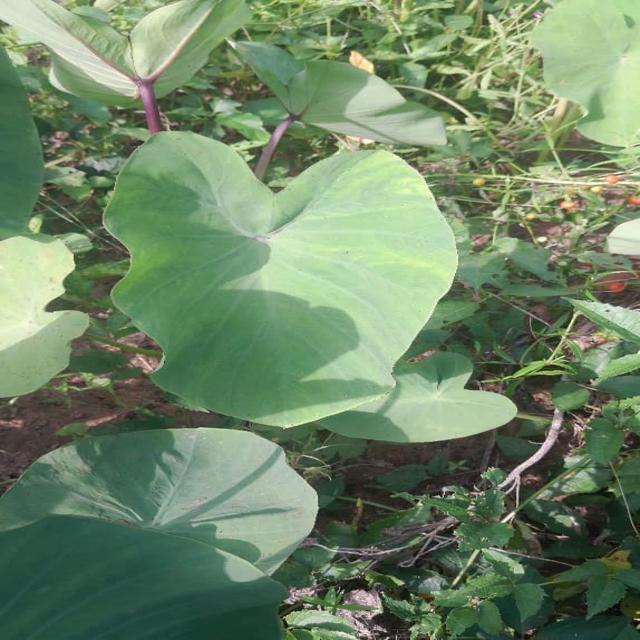
Label: Healthy